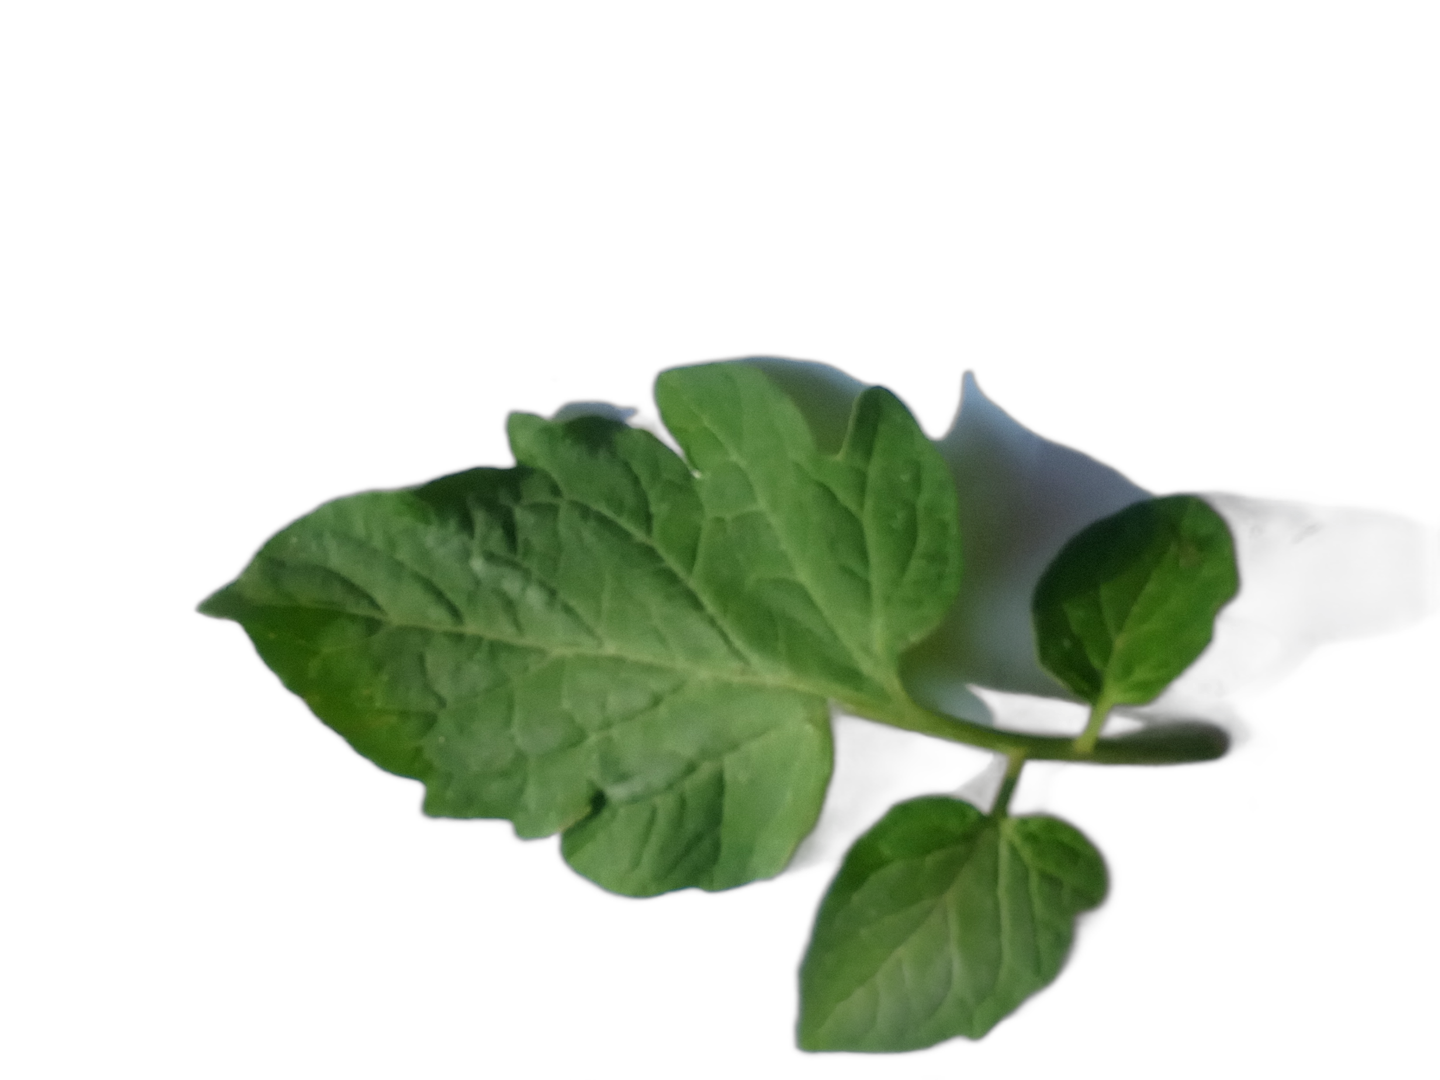
Crop: Tomato
Label: Healthy